Slash-and-char

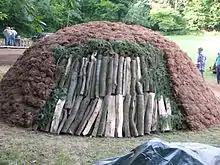
Charcoal production under an earth cover

In that context, charcoal can be made using numerous and varied methods. The simplest, used historically in charcoal production, involves burning a pile of biomass by lighting it on the top (known as "top down burn" or "conservation burn") or an earth cover on the pile of wood, with strategically placed vents. A more sophisticated modern method involves equipment that recuperates and processes strictly all exhaust gases into pyroligneous acid and syngas.